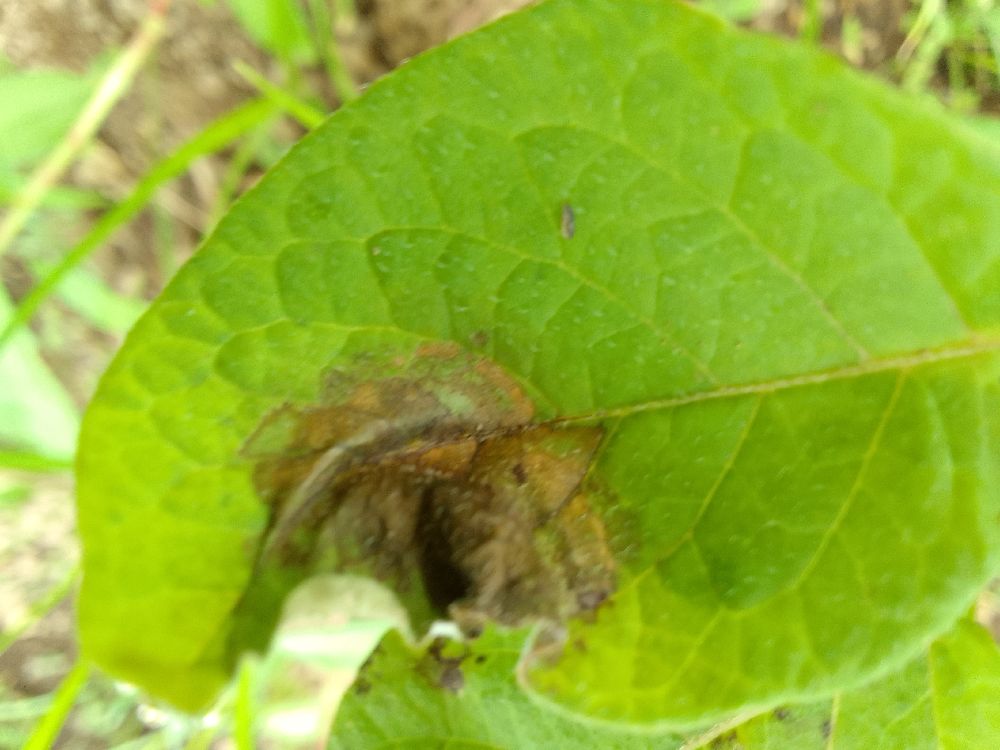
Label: Late blight